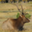
Label: deer